Winznau

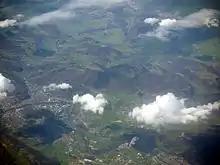
Winznau and surrounding areas from the air

Winznau has an area, , of . Of this area, or 36.3% is used for agricultural purposes, while or 40.1% is forested. Of the rest of the land, or 19.8% is settled (buildings or roads), or 4.1% is either rivers or lakes.